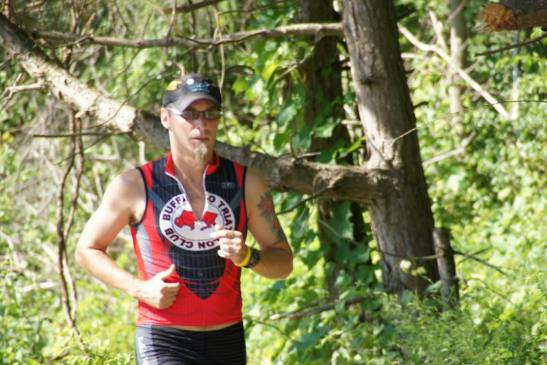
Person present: Yes